Austria

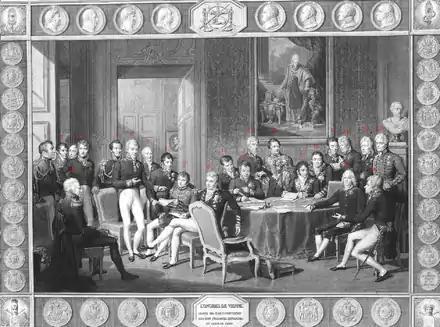
The Congress of Vienna met in 1814–15. The objective of the Congress was to settle the many issues arising from the French Revolutionary Wars, the Napoleonic Wars, and the dissolution of the Holy Roman Empire.

Austria later became engaged in a war with Revolutionary France, which was highly unsuccessful in the beginning, with successive defeats at the hands of Napoleon Bonaparte, meaning the end of the old Holy Roman Empire in 1806. Two years earlier, the Empire of Austria was founded. From 1792 to 1801, the Austrians had suffered 754,700 casualties. In 1814, Austria was part of the Allied forces that invaded France and brought to an end the Napoleonic Wars.